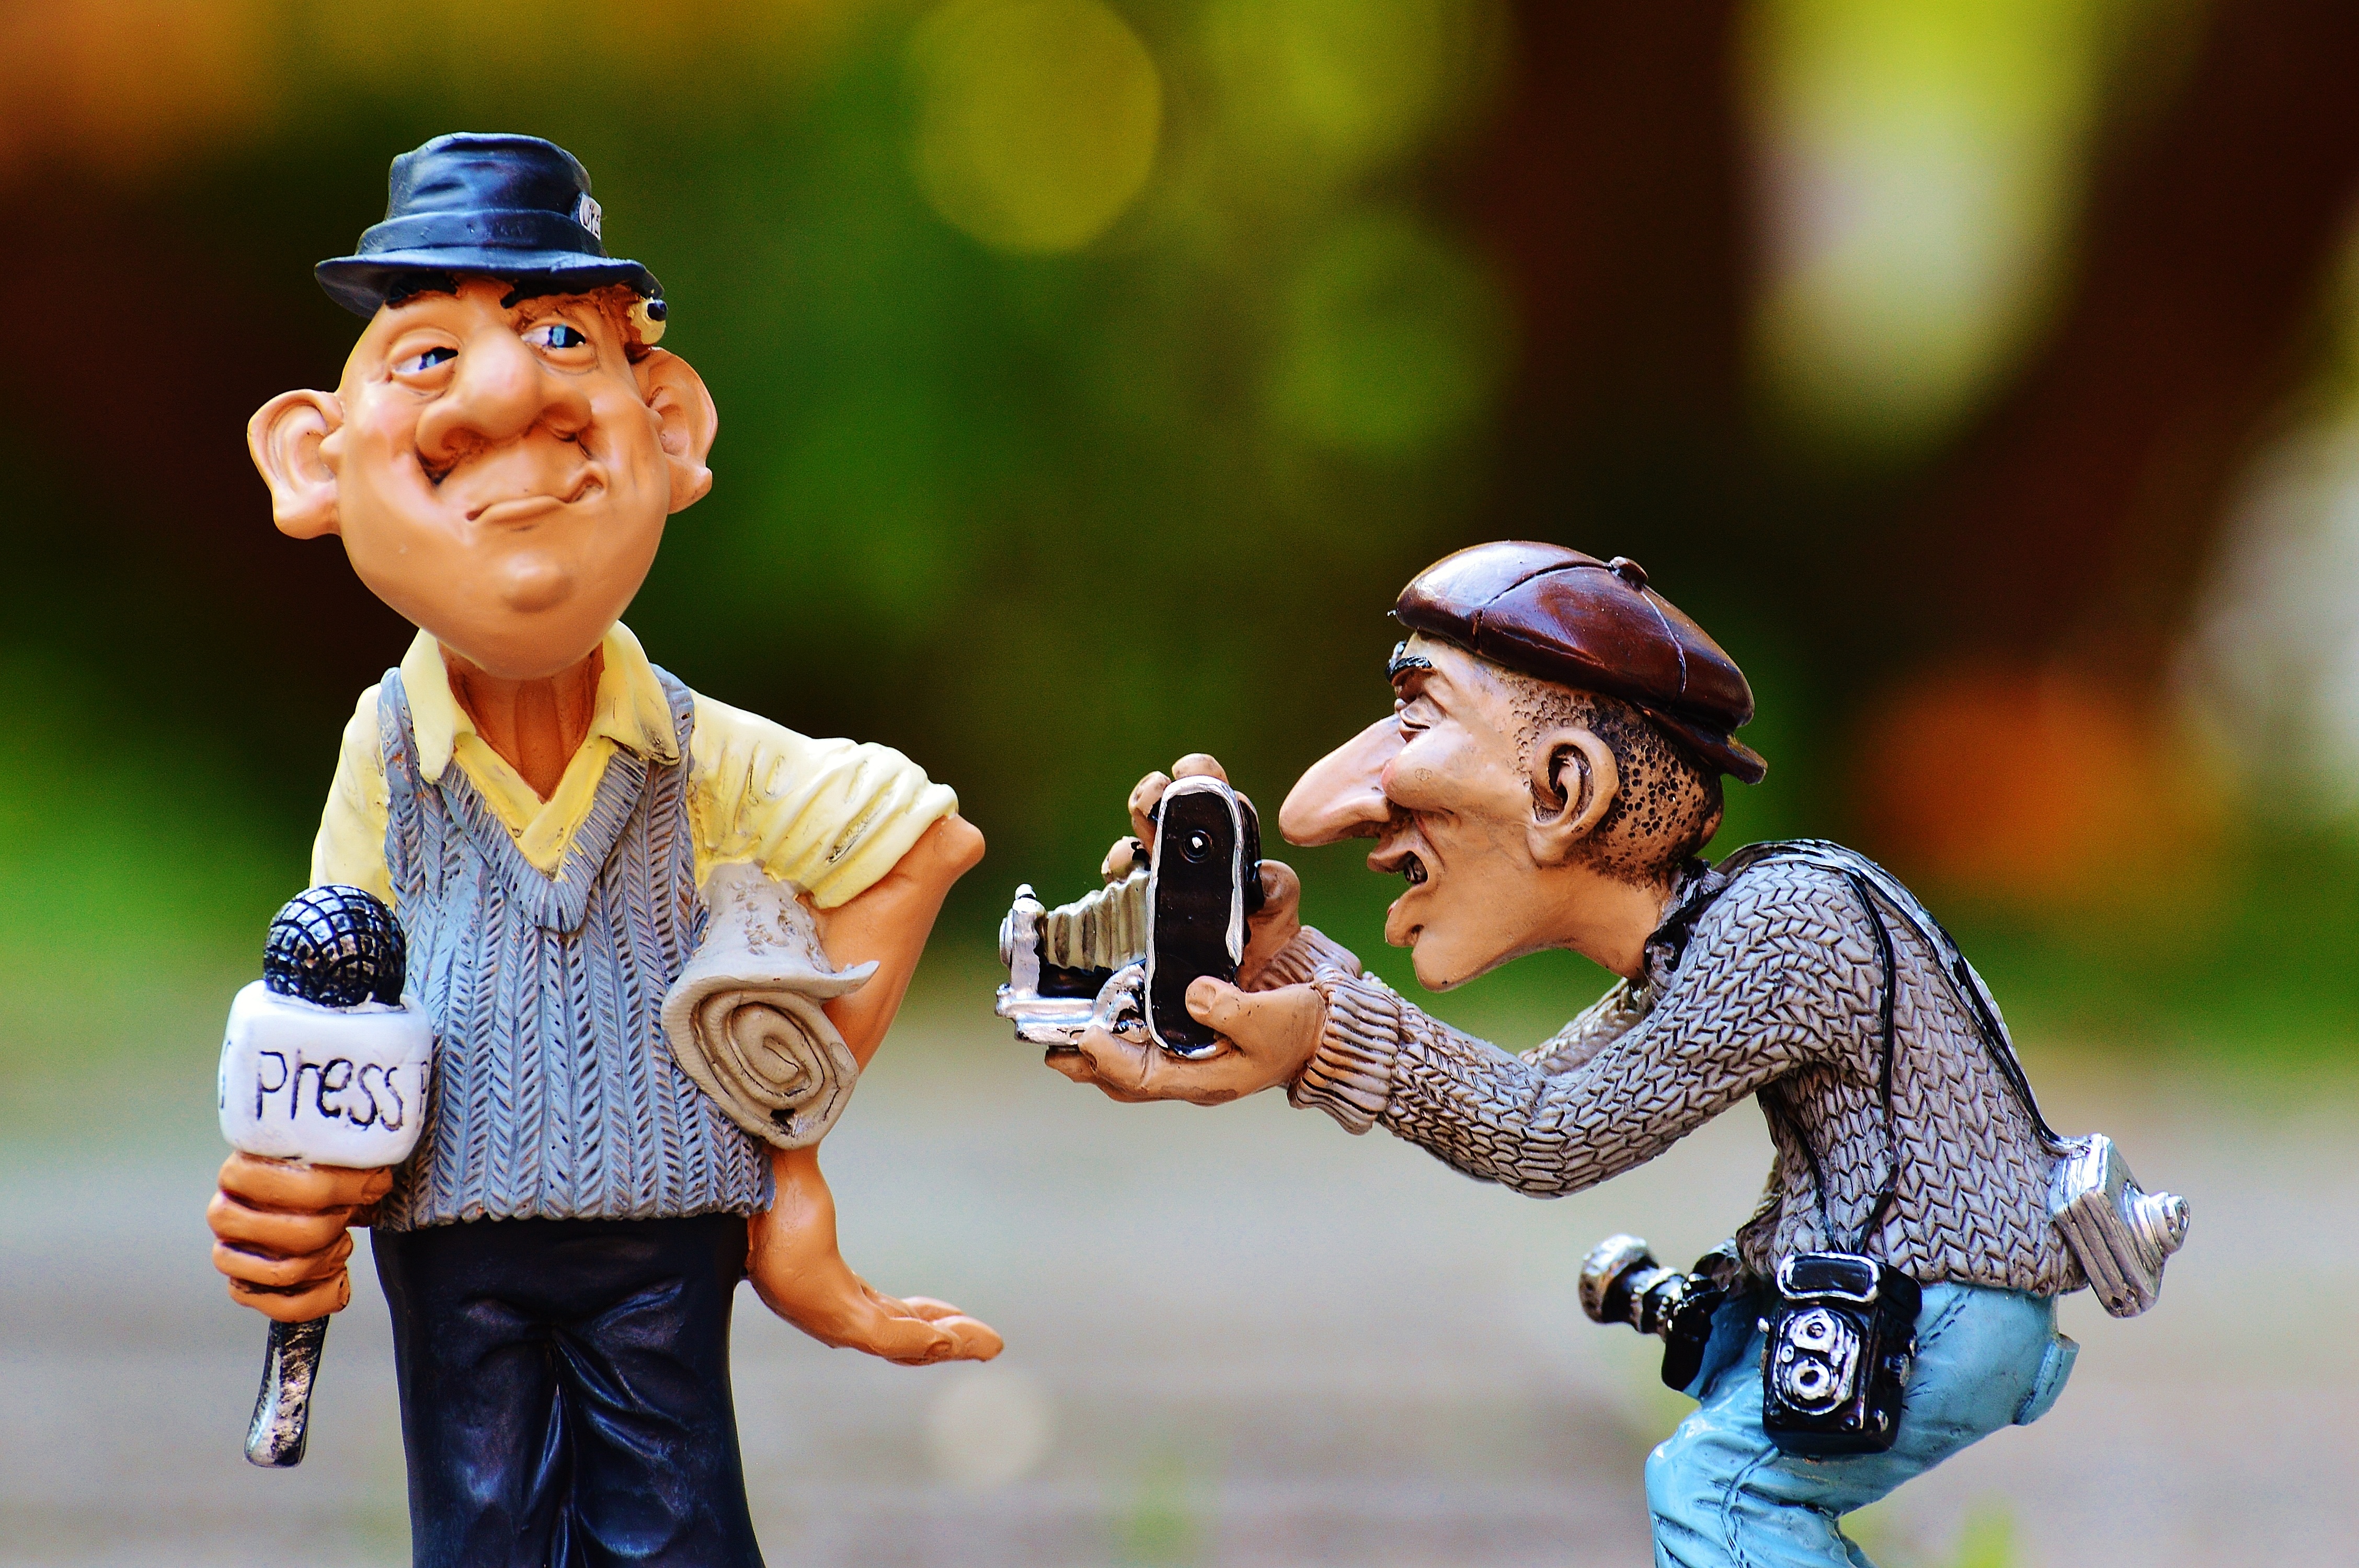
person, photographer, newspaper, magazine, communication, child, broadcast, figure, press, sports, funny, magazines, information, news, journalism, journalist, article, headlines, commenced, tagesschau, bat and ball games, baseball positions